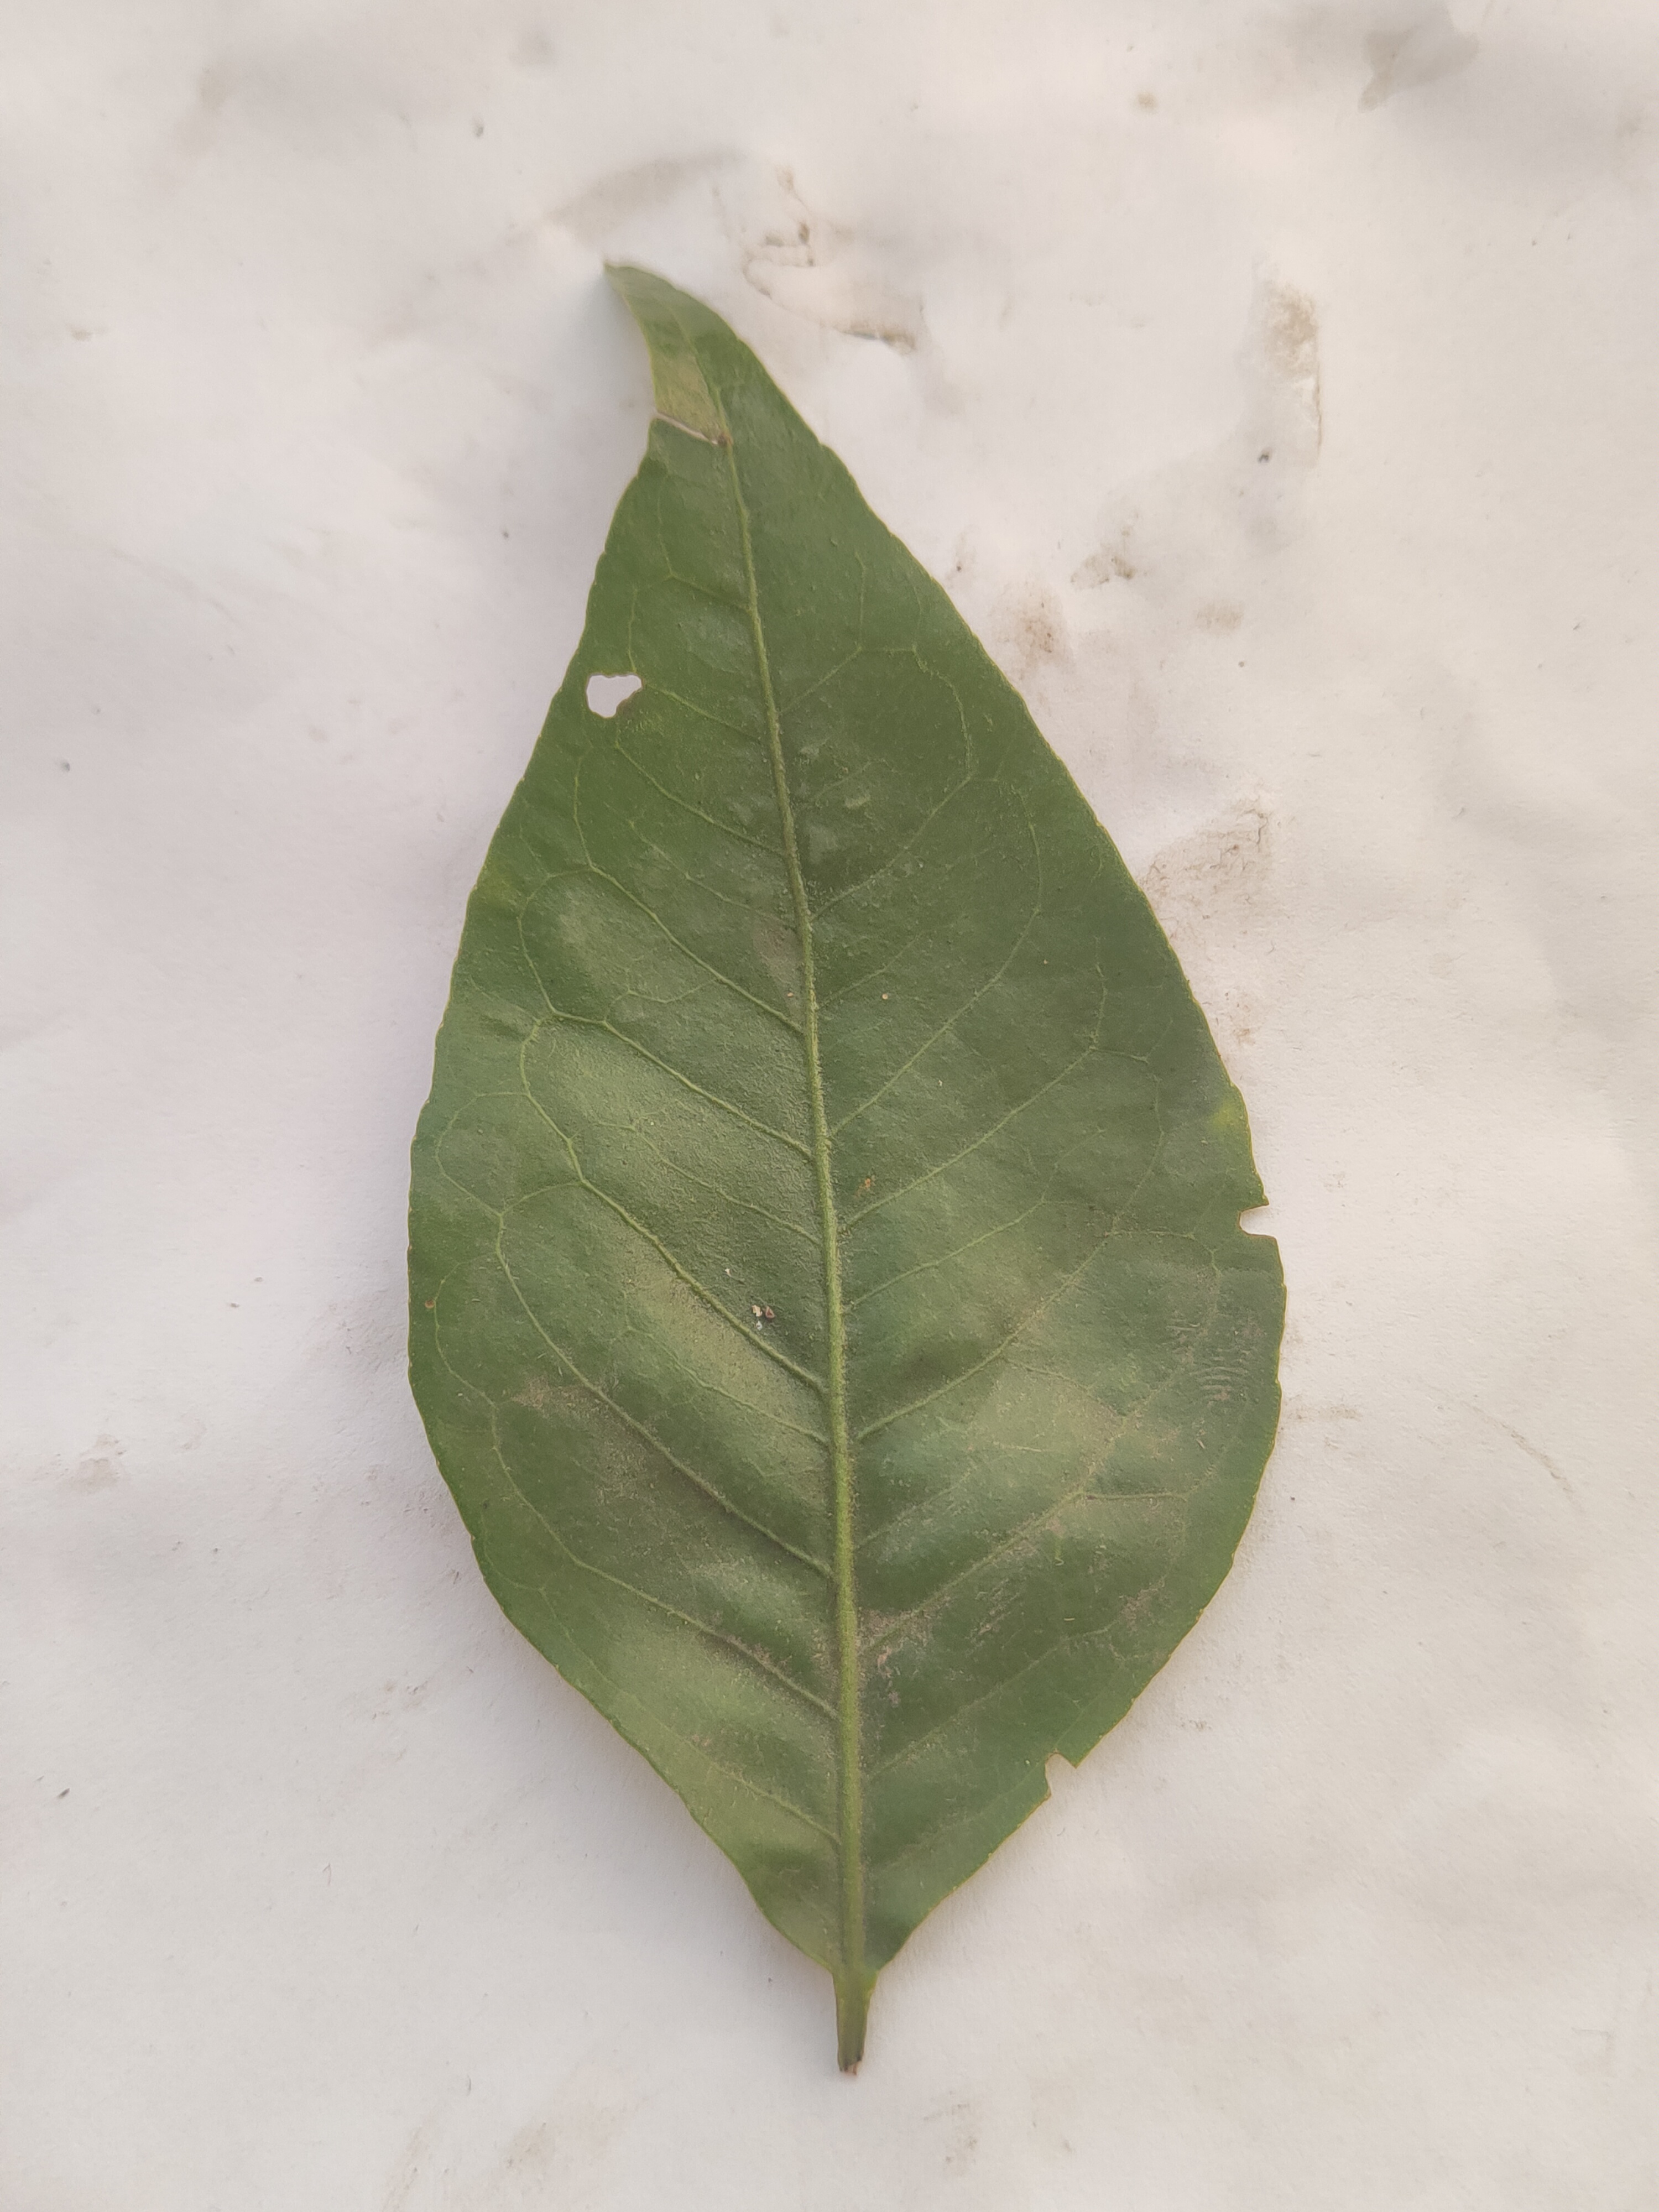
Leaf variety: Aegle marmelos